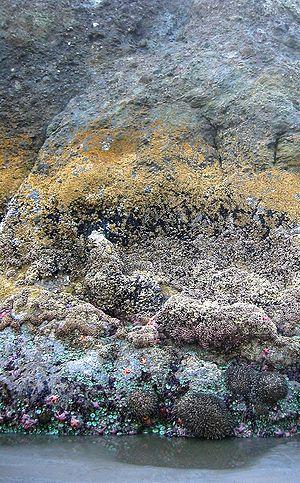
La zonation, en écologie et en géographie, décrit les phénomènes de distribution des climats, de répartition des êtres vivants et de leurs groupements, d'organisation territoriale des activités humaines, en bandes, ceintures ou zones successives, en raison de la variation d'un facteur du milieu, naturel ou d'origine anthropique.